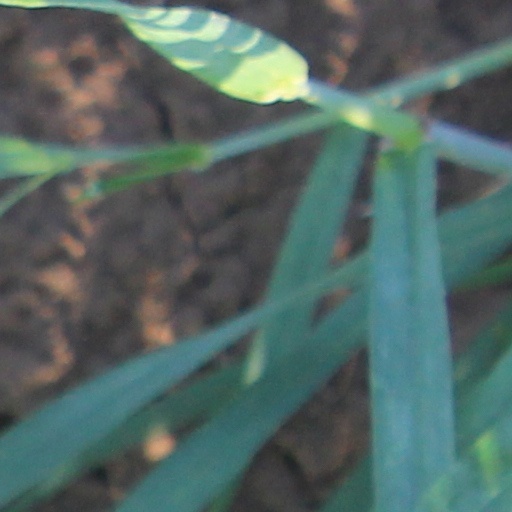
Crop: wheat